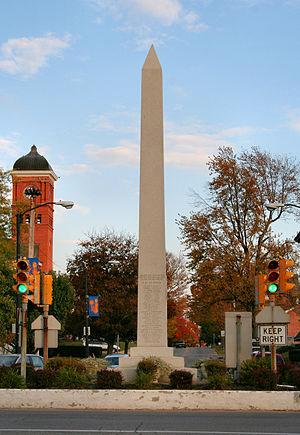
Mount Gilead est un village situé dans le comté de Morrow, dans l'État de l'Ohio, aux États-Unis.